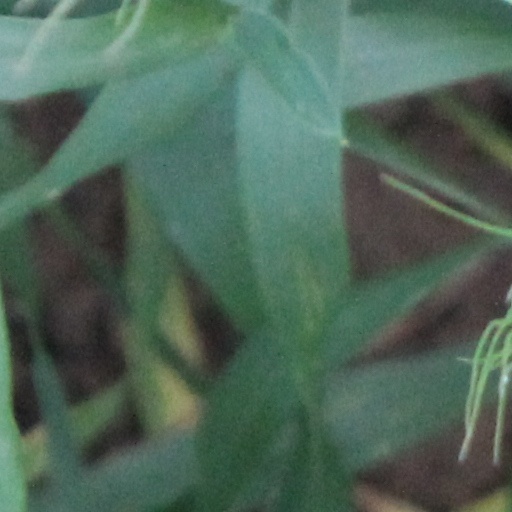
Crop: wheat